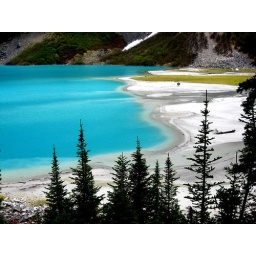
i would never expect to see water so tourqouise in Canada. BAM!!! yummy clear cold glacier water.